Clémence de Grandval

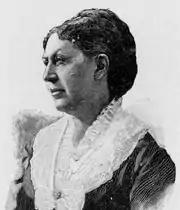
Clémence de Grandval

Clémence de Grandval (21 January 1828 – 15 January 1907), born as Marie Félicie Clémence de Reiset and also known as Vicomtesse de Grandval and Marie Grandval, was a French composer of the Romantic era. She was a person and composer of stature during her life, although less remembered subsequently. Many of her works were published under pseudonyms.